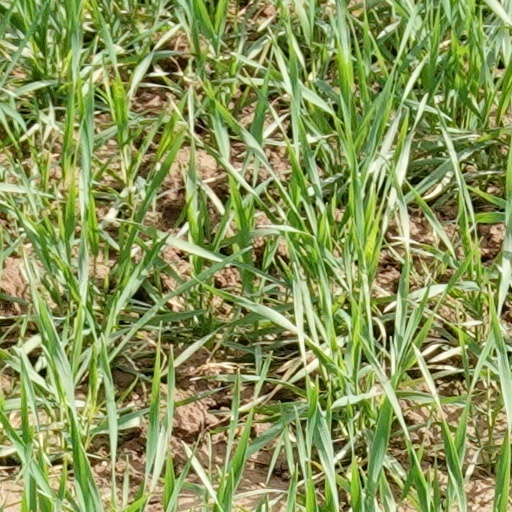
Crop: wheat